1924–25 New Zealand rugby union tour of Britain, Ireland and France

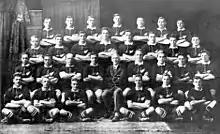
"The Invincibles", as they were nicknamed after winning all 32 of their games overseas

The Invincibles was a nickname given to the 1924–25 New Zealand national team which toured the United Kingdom, Ireland, France and Canada. The team was captained by Cliff Porter, and numbered among its top players George Nēpia and brothers Cyril and Maurice Brownlie. During the test against England Cyril Brownlie was sent off by the Welsh referee Albert Freethy, the first player to be sent off from a test.